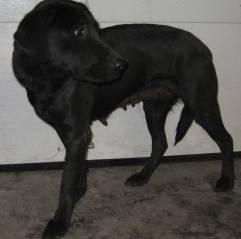
Label: dog